Chander Parkash Rahi

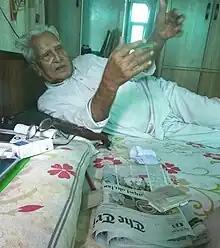
Chander parkash rahi

The native town of Chander Parkash Rahi is Khanna, Punjab (India). At the time of partition of India (1947) he was a thirteen-and-a-half-year-old boy. After completing his studies he became a school teacher and taught English for 35 years in rural, semi-urban and urban areas. Later he settled in Patiala.